With George Bush on My Mind

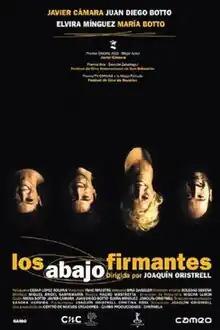
Theatrical release poster

With George Bush on My Mind is a 2003 Spanish comedy-drama film directed by Joaquín Oristrell, which stars Javier Cámara, Juan Diego Botto, Elvira Mínguez and María Botto.